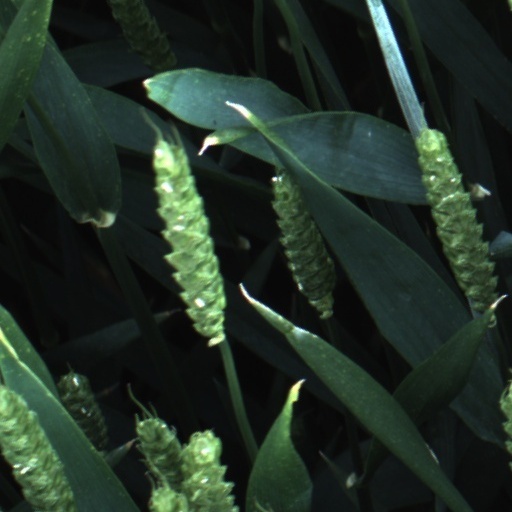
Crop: wheat